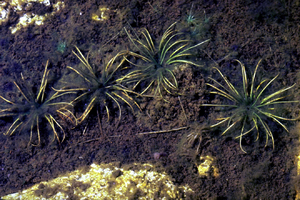
Isoetes echinospora Durieu (1861) - Isoète à spores épineuses